Nuttall Ornithological Club

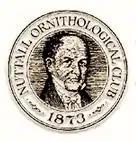

The Nuttall Ornithological Club is the oldest ornithology organization in the United States.